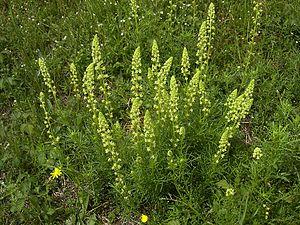
La Piéride du réséda ou le Marbré-de-vert est une espèce paléarctique de lépidoptères de la famille des Pieridae et de la sous-famille des Pierinae.
Le Réséda jaune ou réséda sauvage est une plante herbacée bisannuelle de la famille des résédacées.